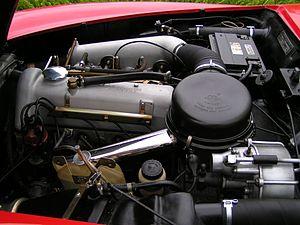
La Mercedes 190SL est un modèle d’automobile du constructeur allemand Mercedes-Benz, roadster coupé cabriolet, construite de 1955 à 1963, dérivée de la Mercedes-Benz 300SL et entrée depuis dans la légende des automobiles de collection de prestige.